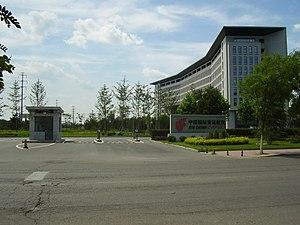
Air China Cargo Co., Ltd. est une compagnie aérienne cargo dont le siège se situe à Pékin, en Chine. C'est une filiale d'Air China, et propose des liaisons régulières de fret à travers 20 villes et 10 pays à travers le monde.